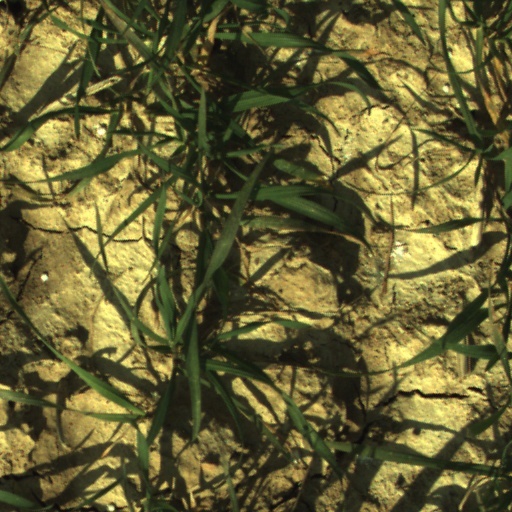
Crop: wheat